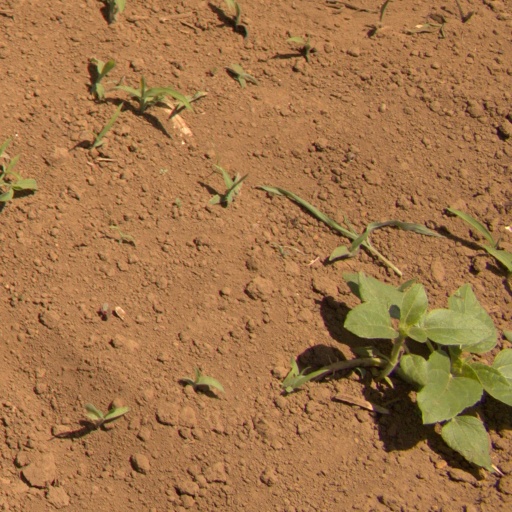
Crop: Jerusalem artichoke